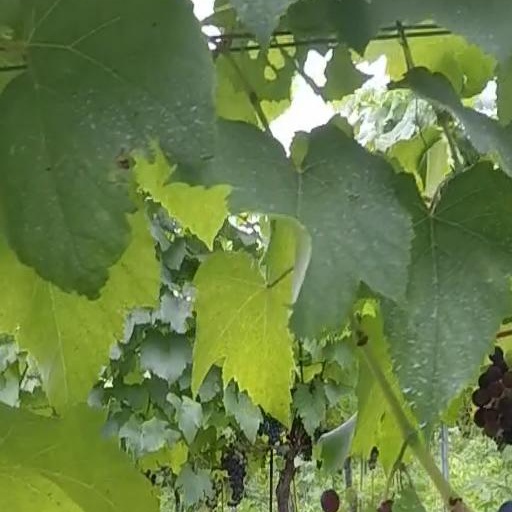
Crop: grape